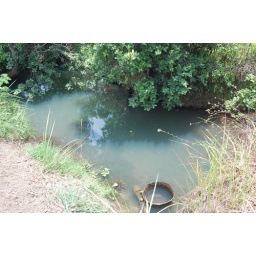
The farm gets irrigation water from the river here, an invaluable resource in Malawi where drought is common.